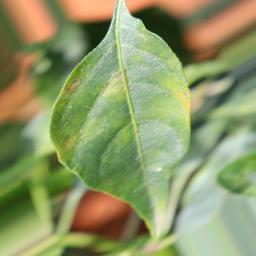
Label: healthy